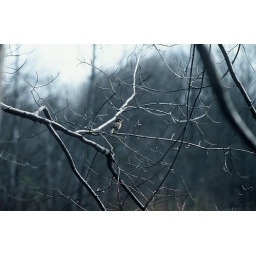
Little bird on a tree branch, Pine Bush, Albany, N.Y.Kodachrome 64Kiev-19 cameraNikon 80-200 f/2.8 lensPhoto by Chuck Miller.